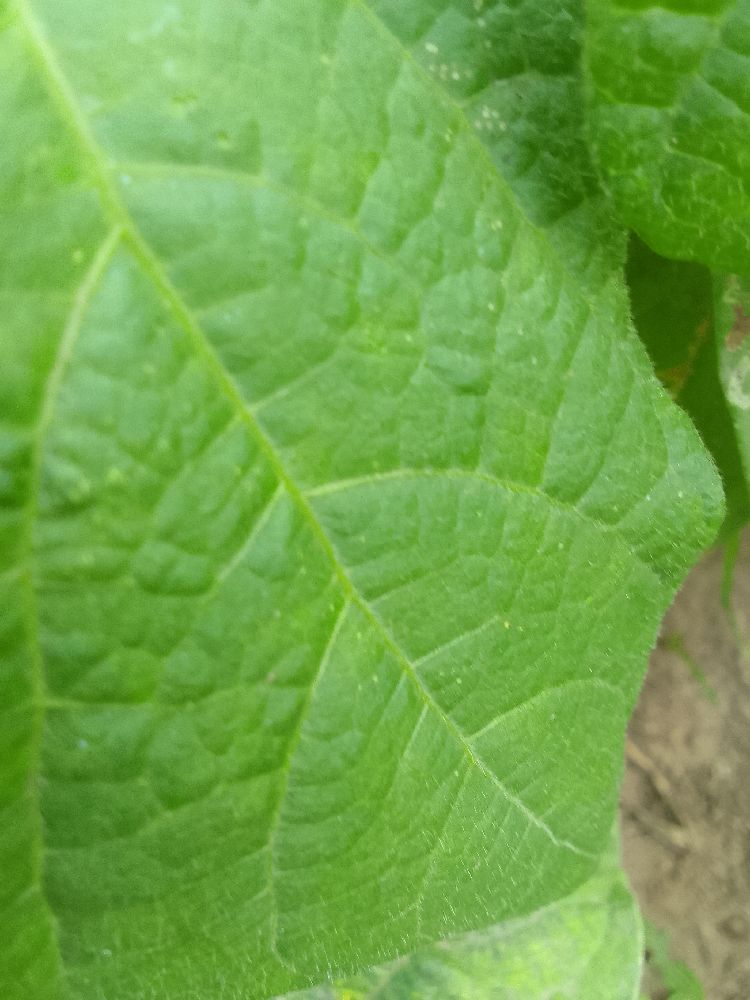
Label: healthy